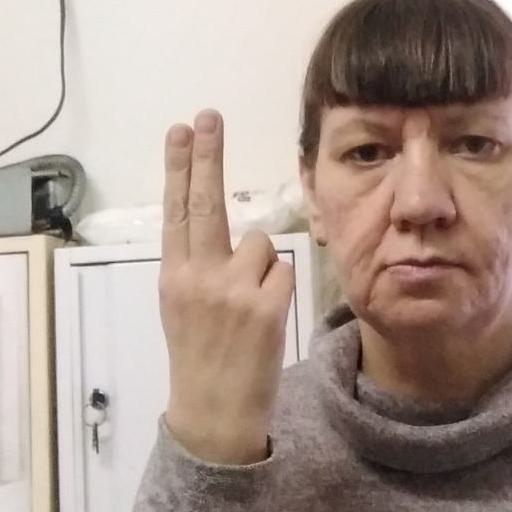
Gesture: two_up_inverted